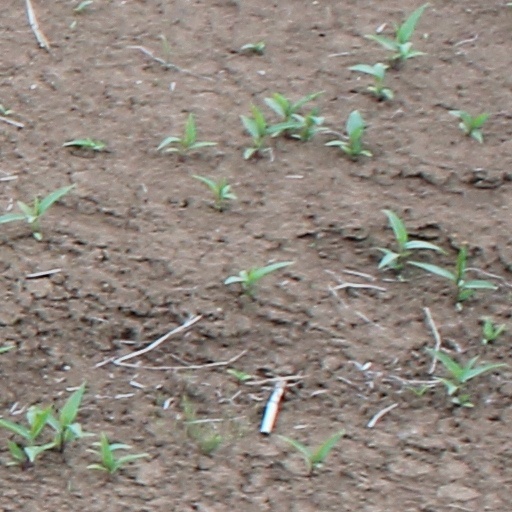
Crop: wheat